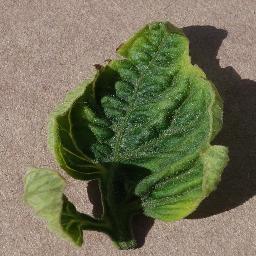
Label: Tomato___Tomato_Yellow_Leaf_Curl_Virus